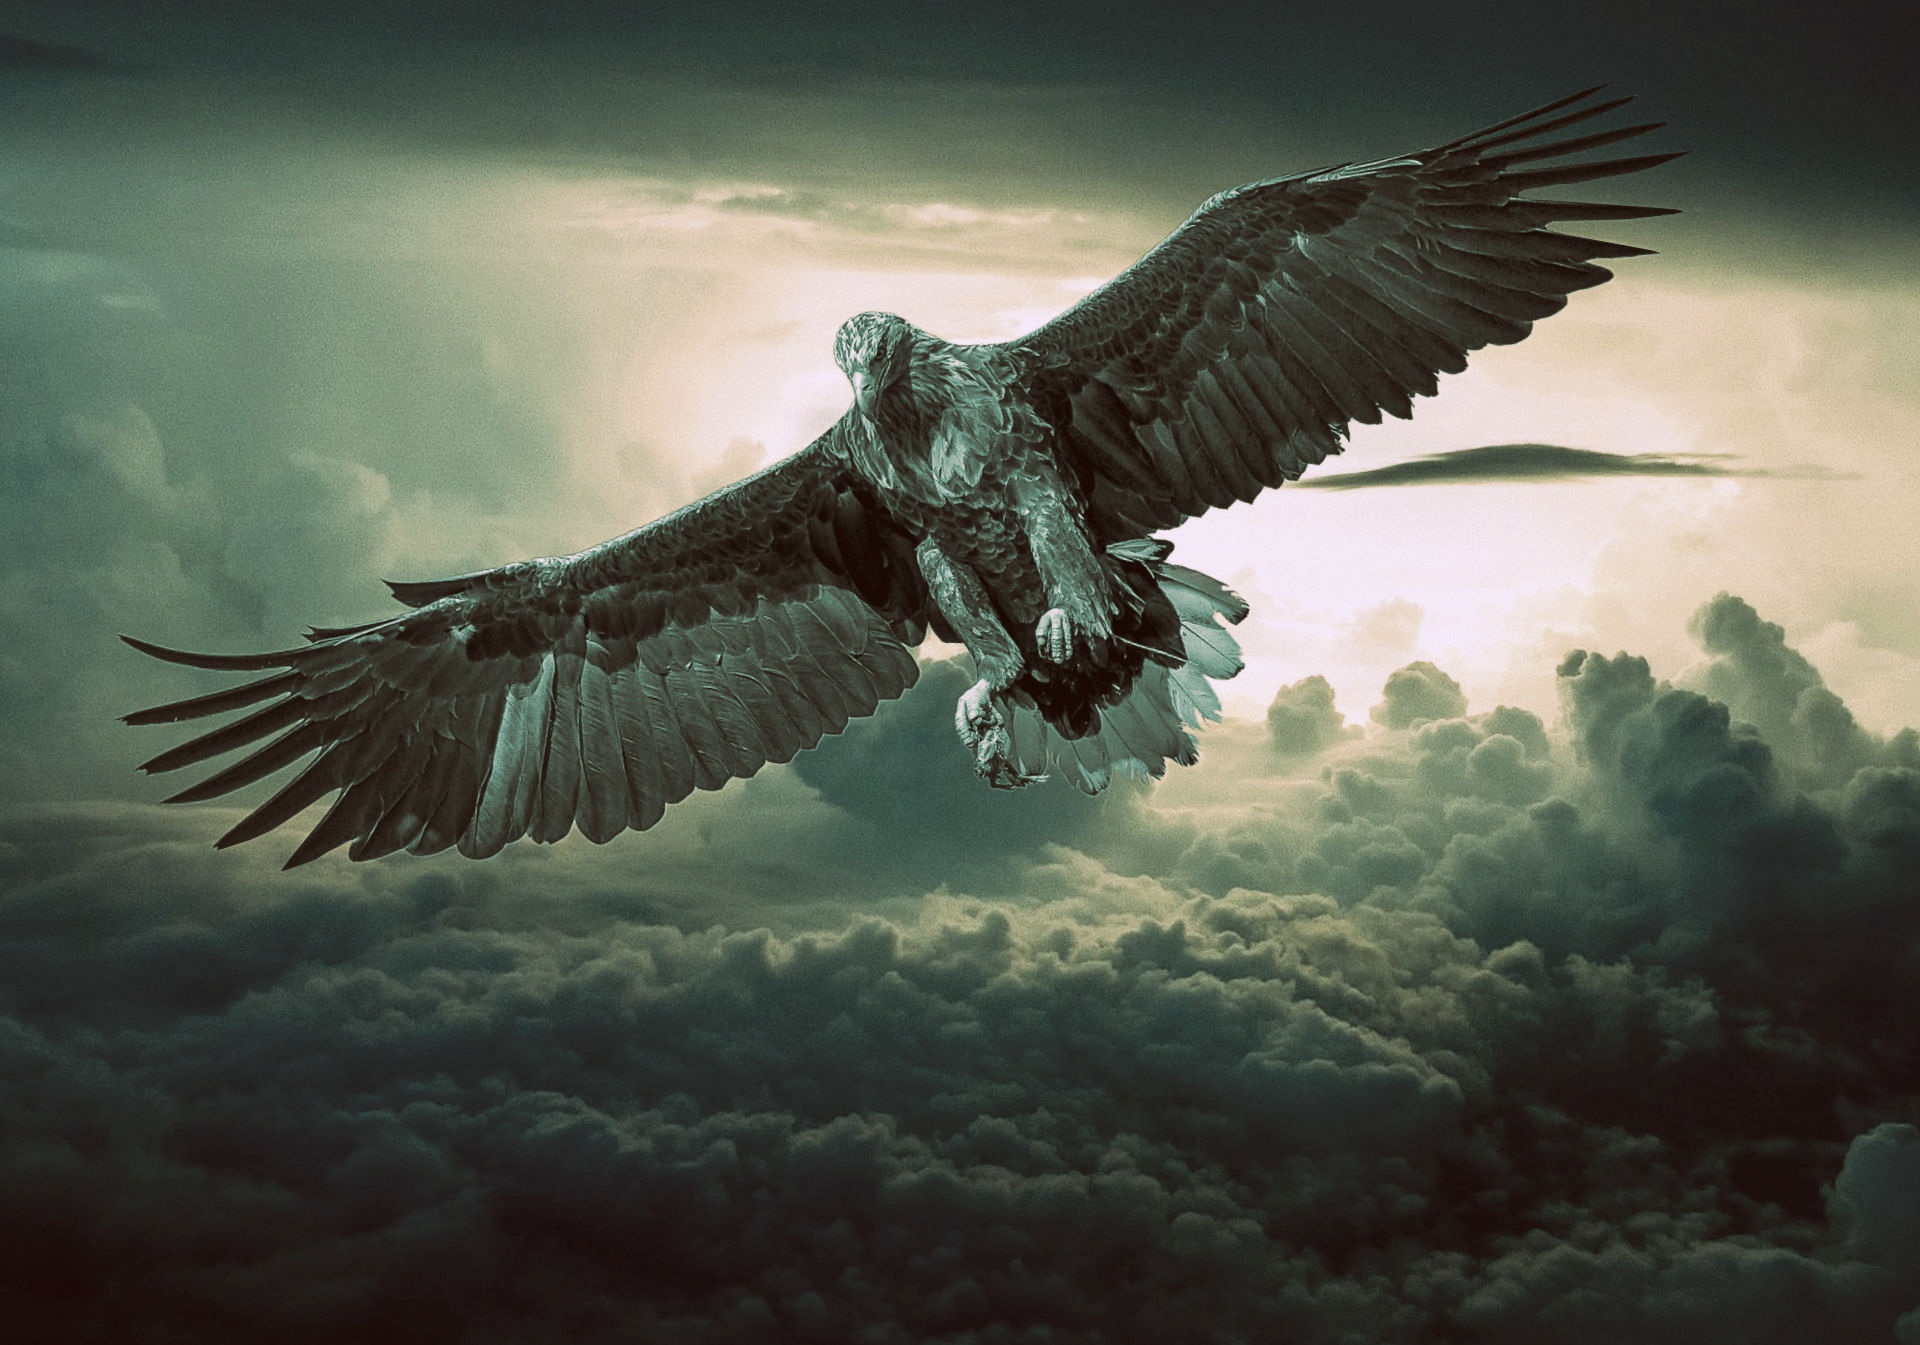
bird, wing, sky, flying, eagle, predator, fauna, bird of prey, clouds, fantasy, hunter, vulture, screenshot